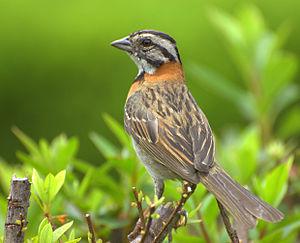
La province de Santa Fe est une province du Centre-Est de l'Argentine. Sa capitale est la ville de Santa Fe.